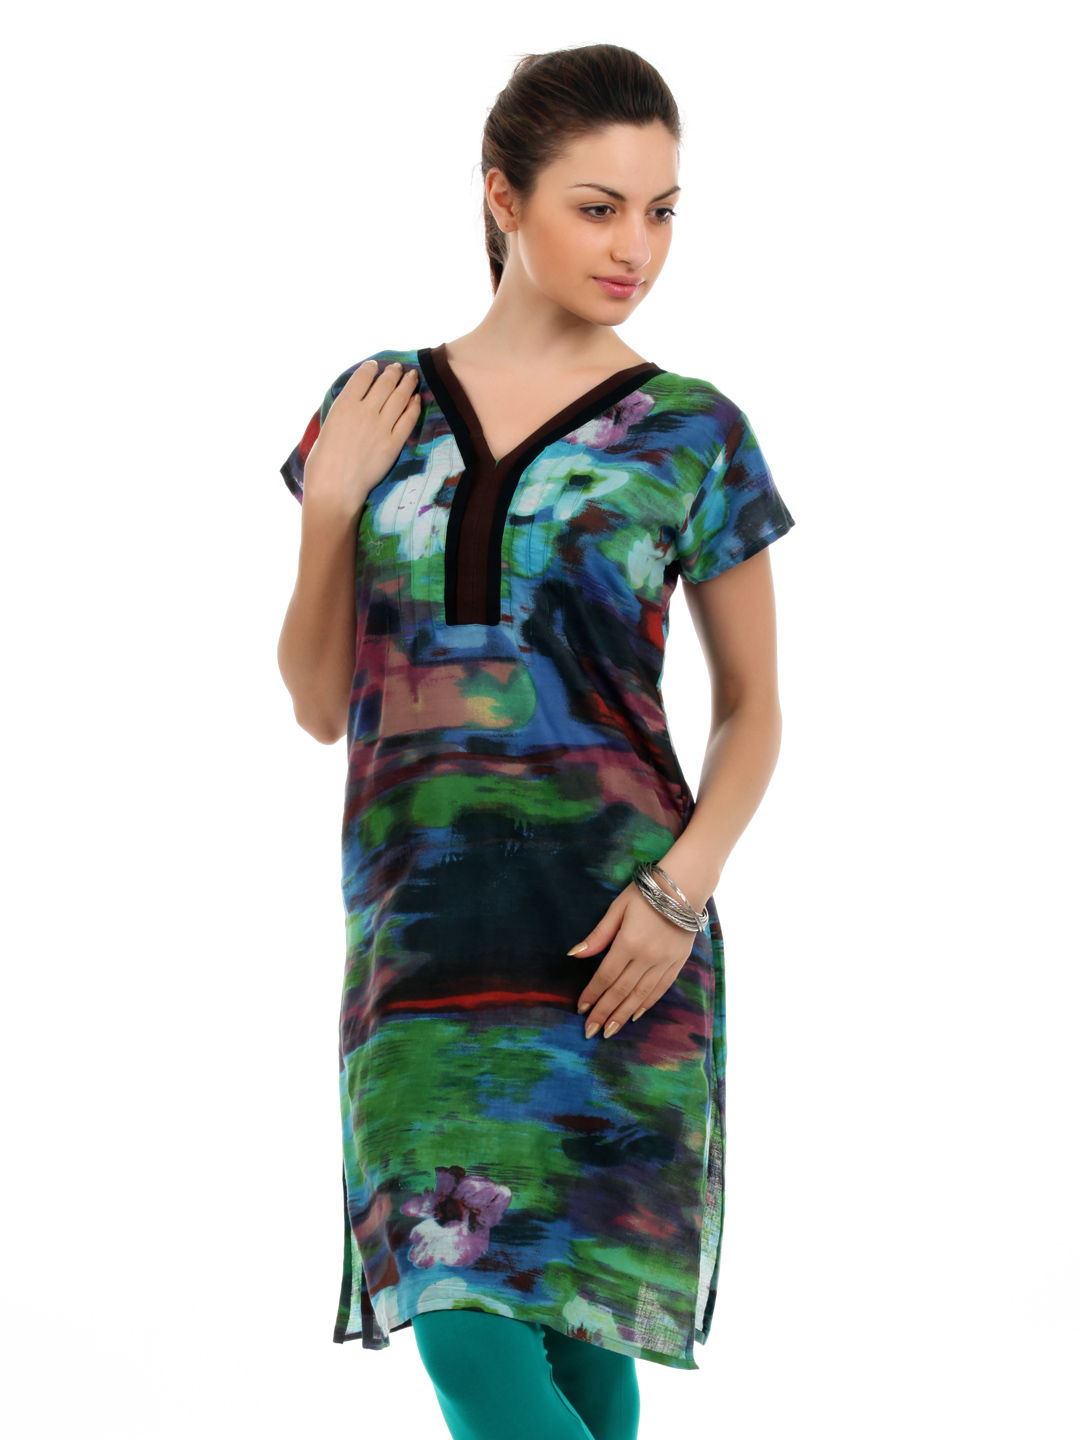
Diva Women Multi Coloured Kurta
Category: Apparel / Topwear / Kurtas
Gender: Women
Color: Multi
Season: Summer 2012
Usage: Ethnic